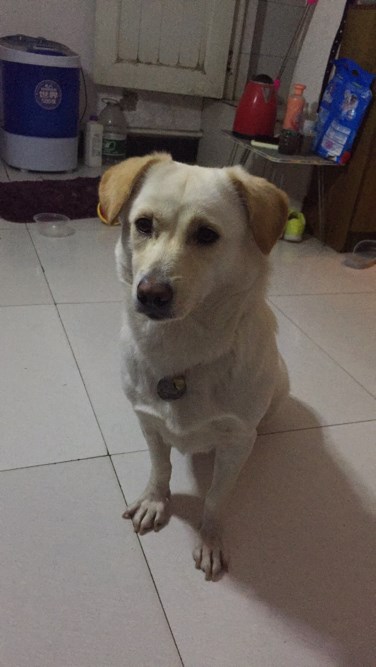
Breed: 3580-n000122-Labrador_retriever